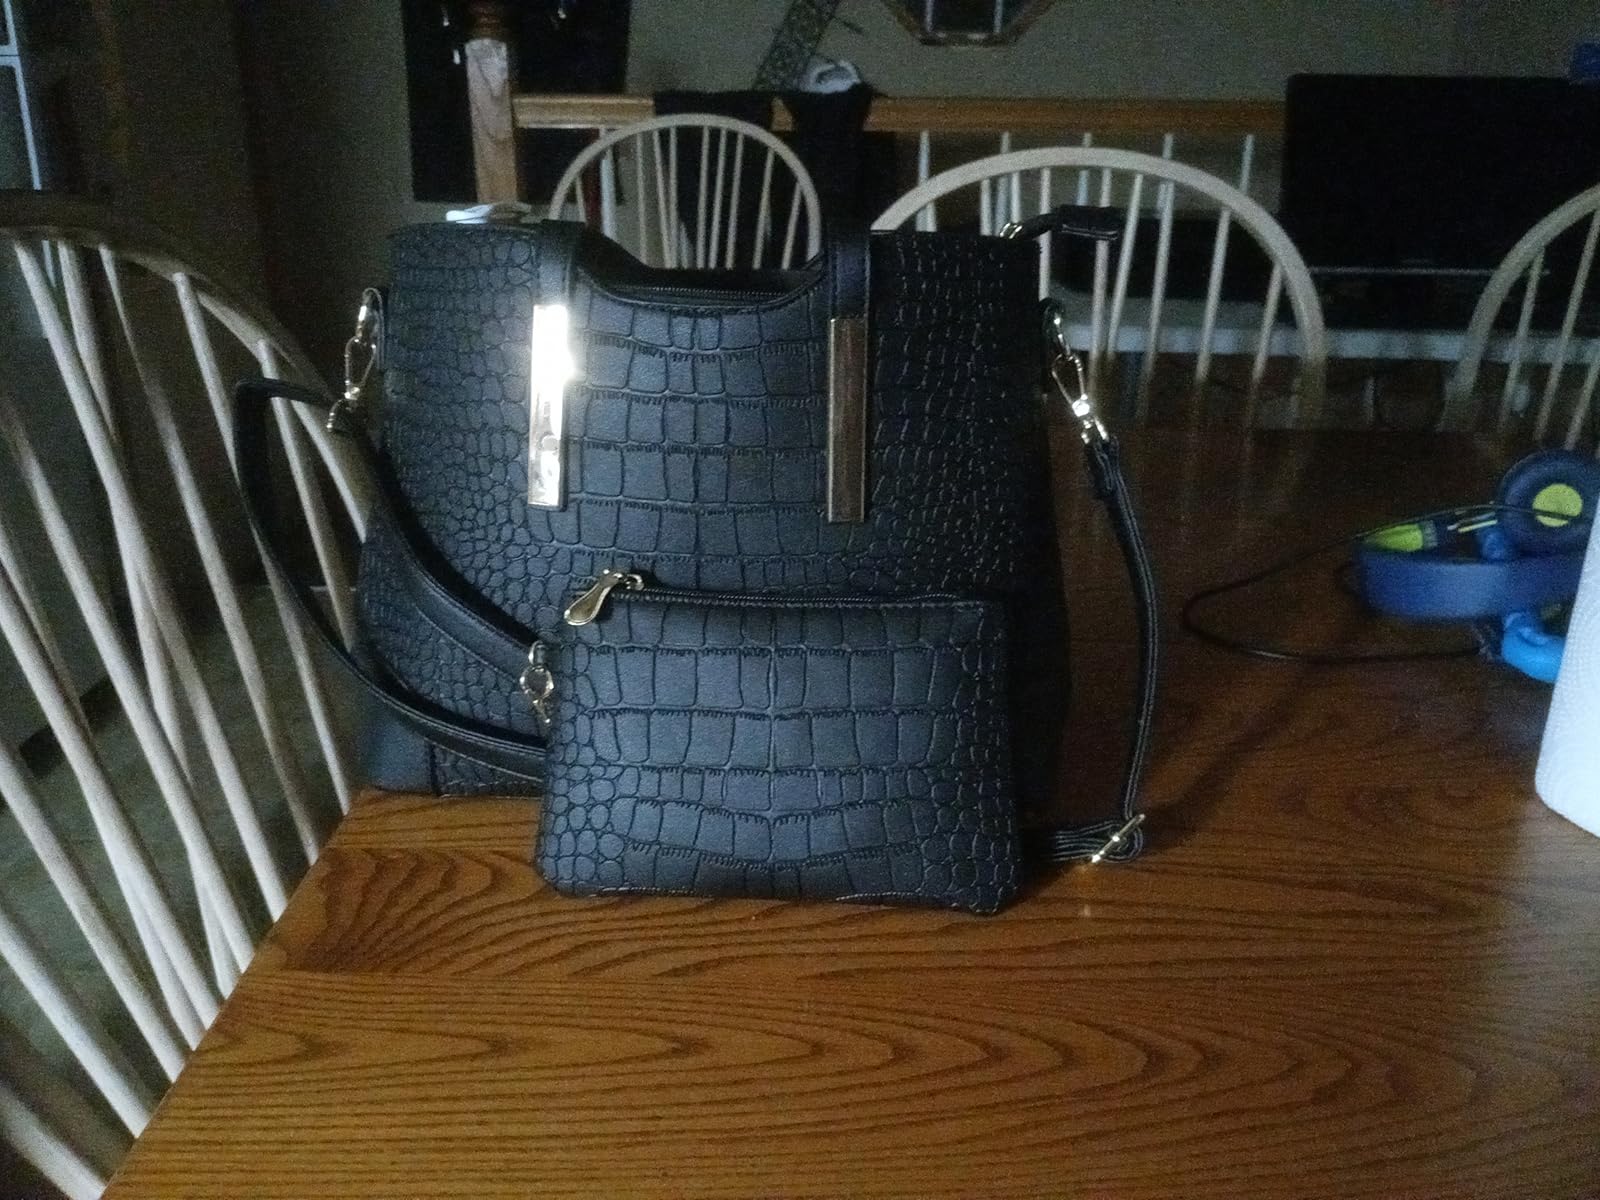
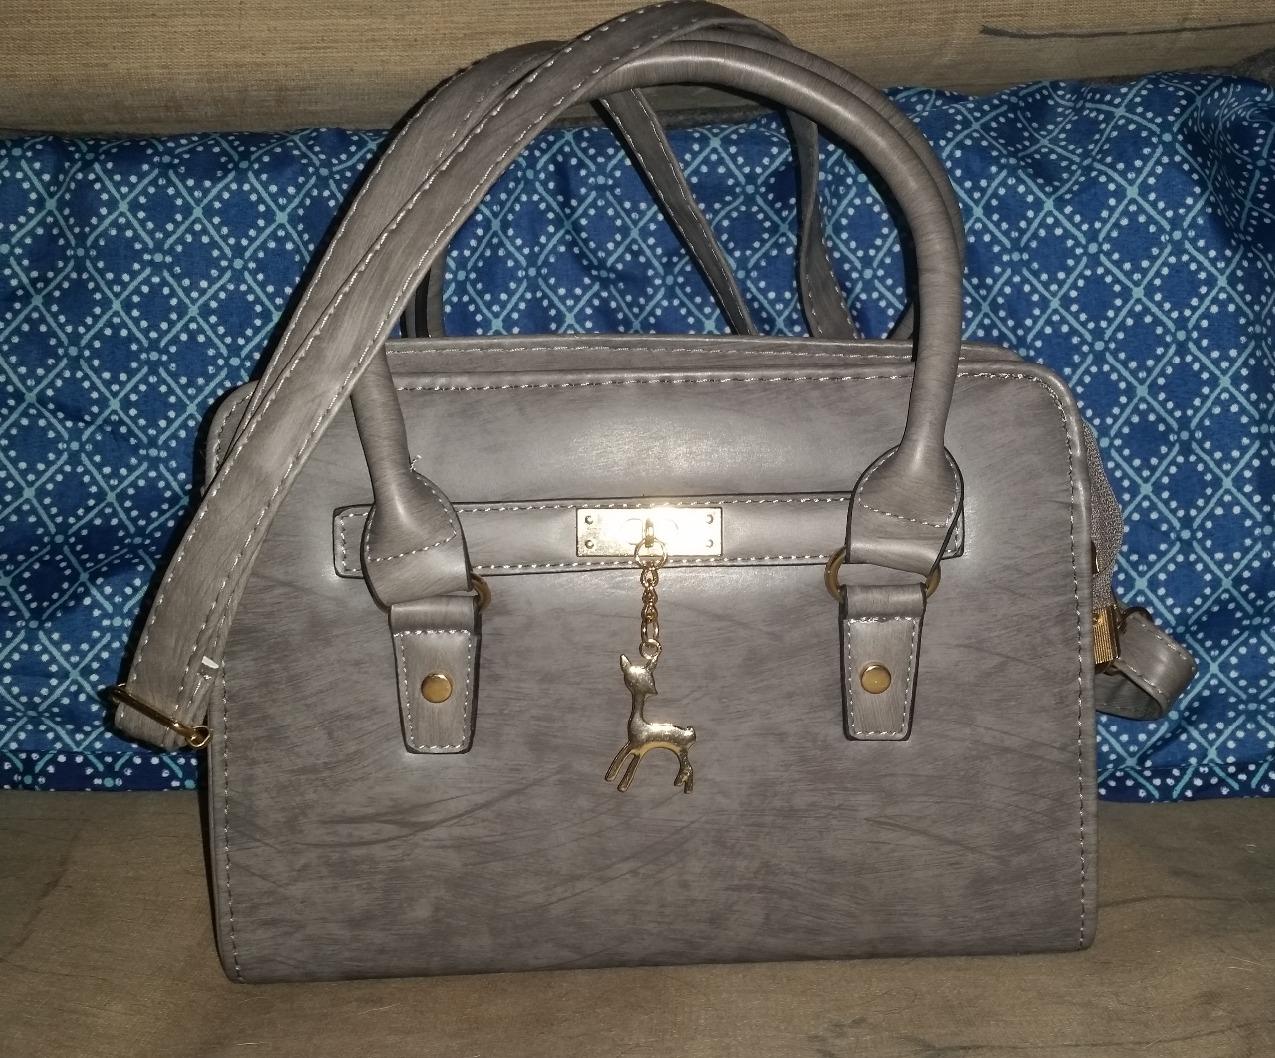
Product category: accessories_handbag
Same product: no